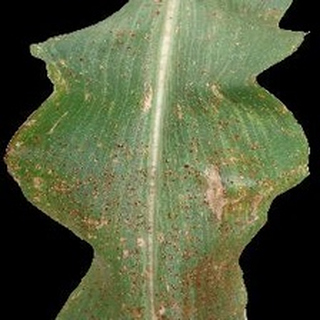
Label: corn_common_rust